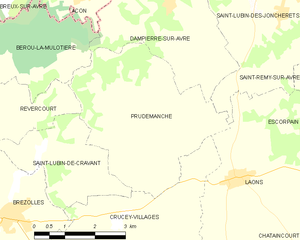
Carte de Prudemanche et des communes limitrophes.
Prudemanche est une commune française située dans le département d'Eure-et-Loir en région Centre-Val de Loire.